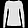
Label: Pullover